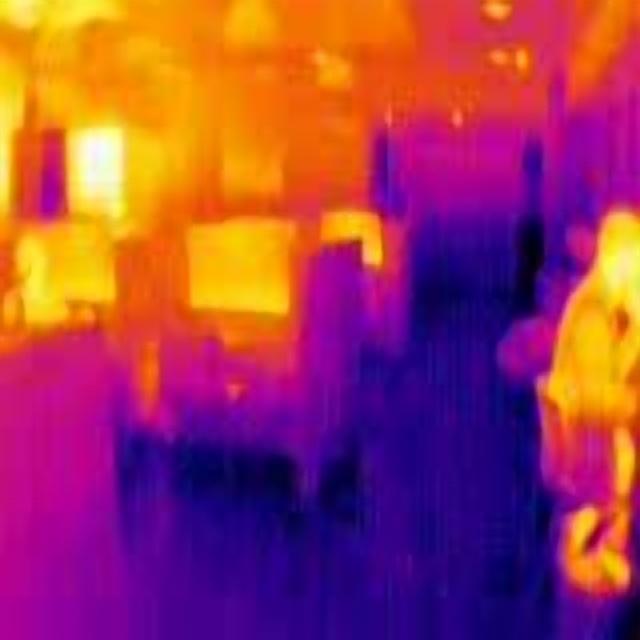
Detected objects:
label: person